Tjoritja / West MacDonnell National Park

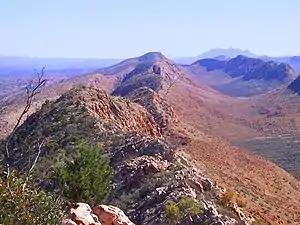
View along the West MacDonnell Ranges from the Larapinta Trail, near Glen Helen

Tjoritja / West MacDonnell is a national park in the Northern Territory (Australia) due west of Alice Springs and 1234 km south of Darwin. It extends along the MacDonnell Ranges west of Alice Springs.